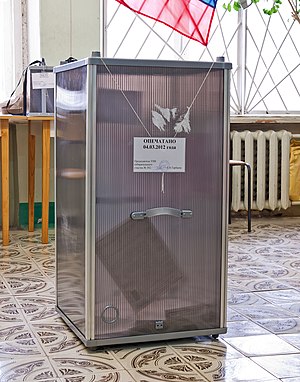
Valg
Valgbox fra valget i Rusland i marts 2012.
Et valg er en afstemning, der afgør hvem, der skal besætte ledige poster i en lovgivende eller besluttende forsamling - i modsætning til en afstemning, der vedrører et bestemt emne, og som oftest vil være valget mellem at indføre en ny almen praksis eller ej. Valg og afstemning bruges ofte synonymt på trods af denne forskel.